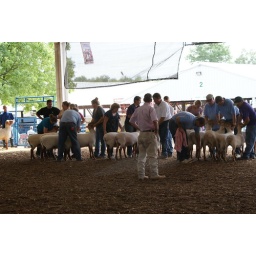
The guy in the pink shirt isn't a judge or anything. He just really enjoys looking at sheep asses.